Impossible Rebellion

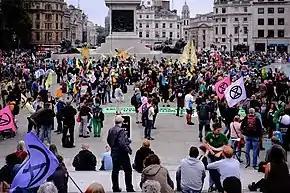
Protesters in Trafalgar Square

The following day, an anti-greenwashing demonstration at Parliament Square drew several hundred participants, and eight women activists broke panes of glass at JPMorgan Chase offices, while a heavy police presence deterred "swarm" protests elsewhere in London.